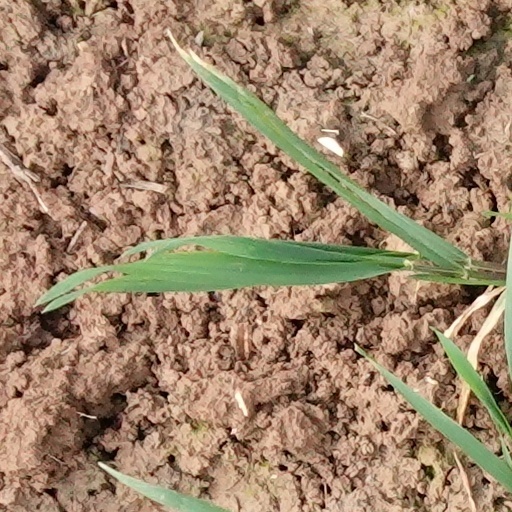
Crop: wheat